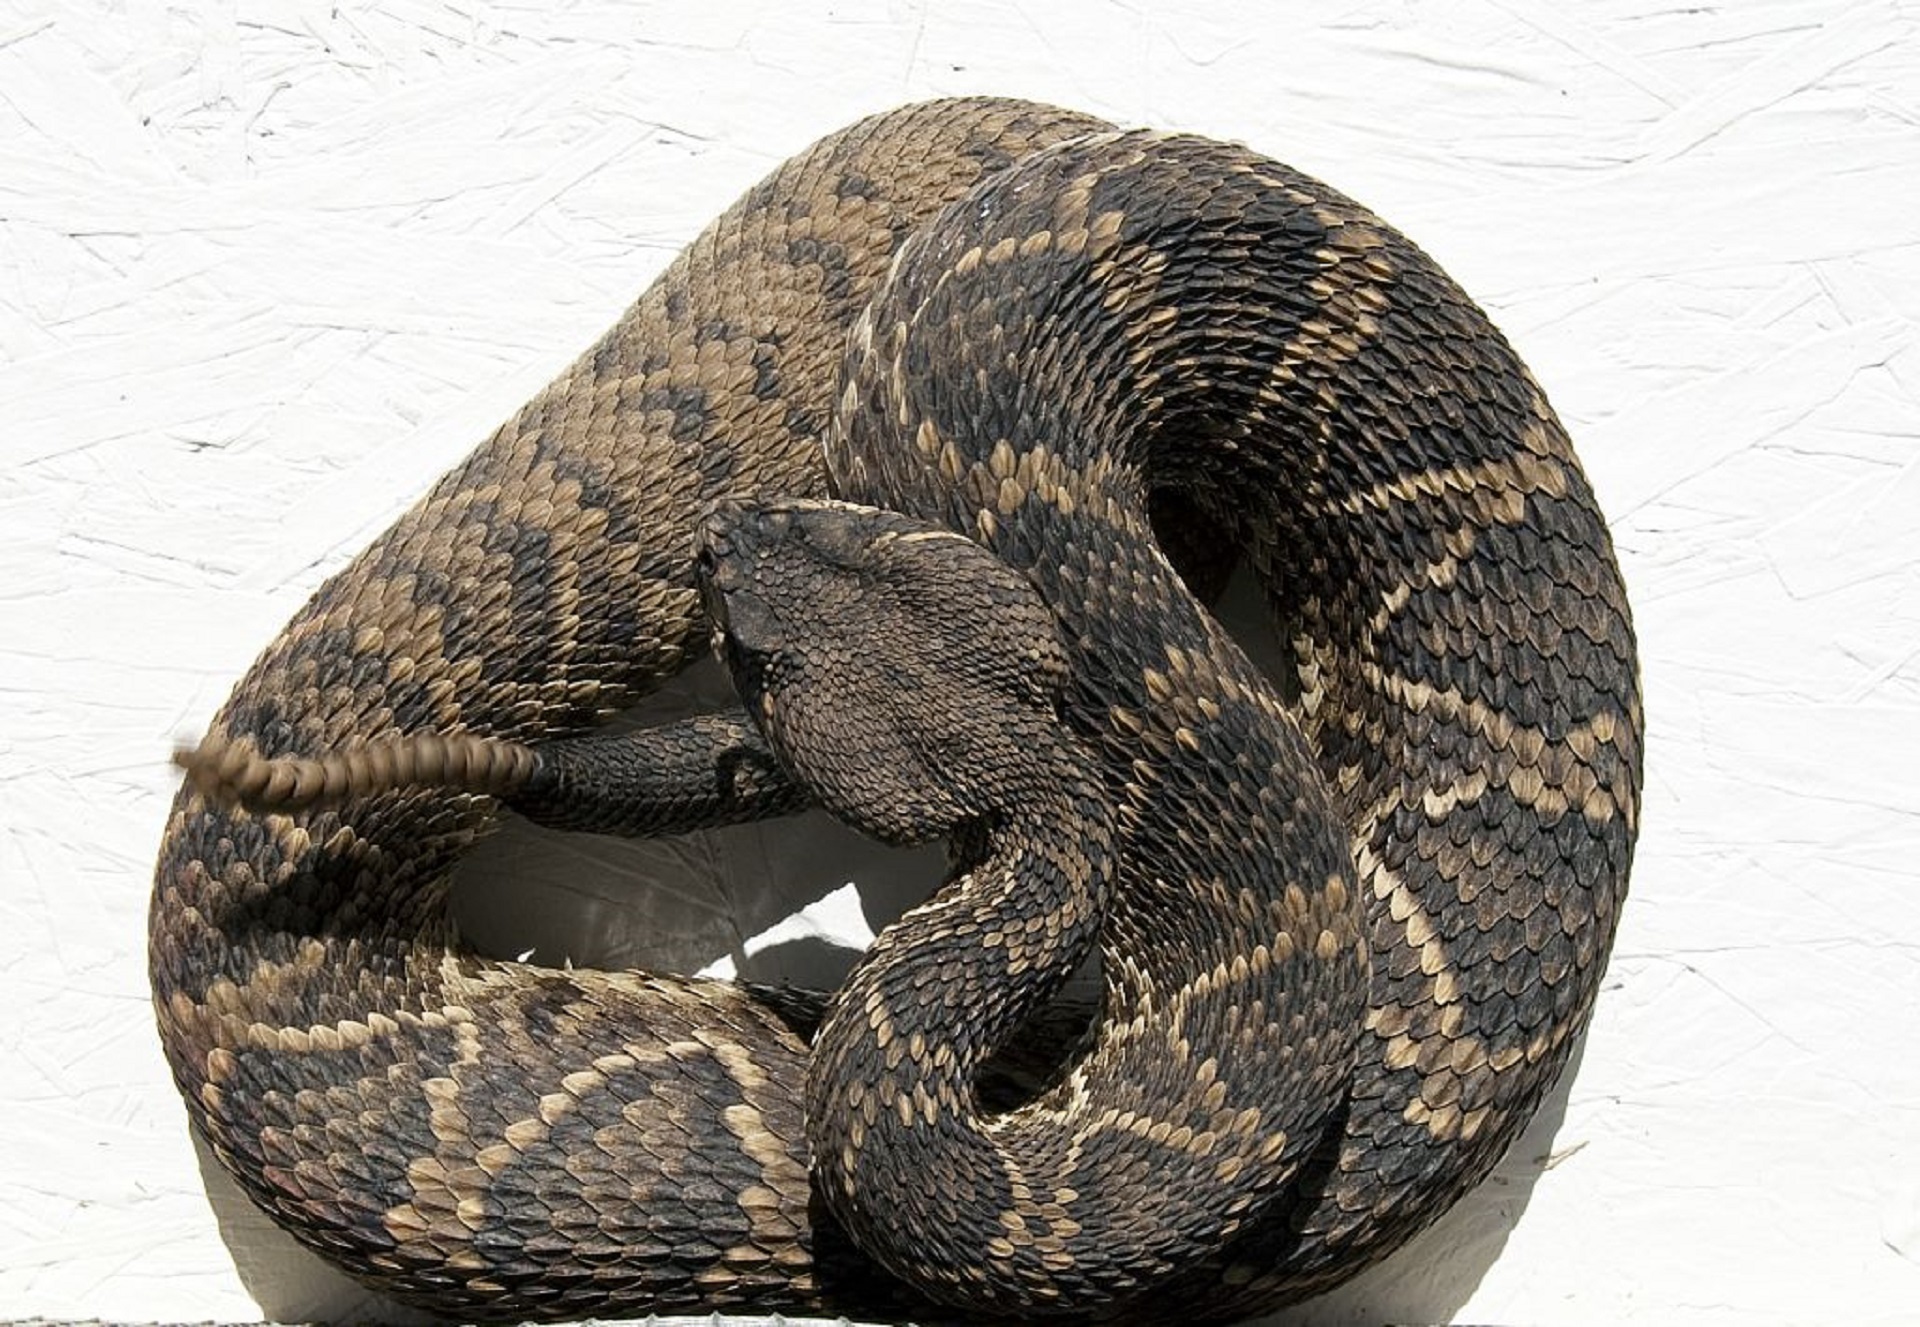
nature, wild, reptile, fauna, snake, rattlesnake, vertebrate, creature, dangerous, venomous, pit, serpent, poisonous, viper, lethal, boa constrictor, scaled reptile, boas, hognose snake